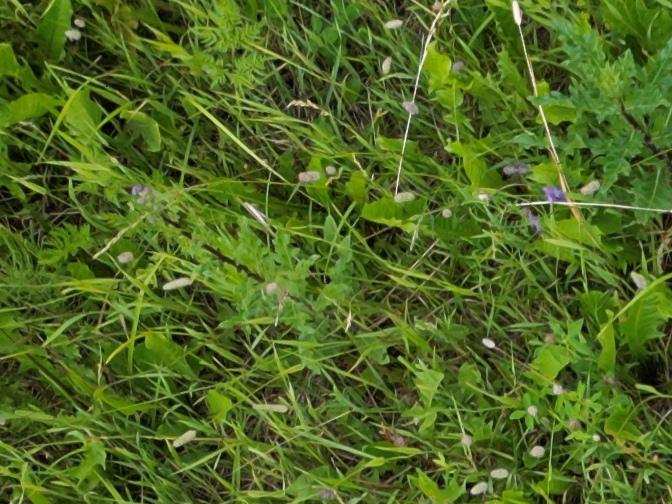
Flowers visible: yarrow flowers